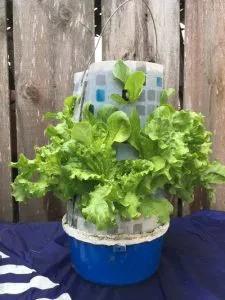
Mboga za majani aina ya chainizi ambazo zinasifika kwa utajiri wake mkubwa wa vitamini na madini mengi, zimepandwa kwa kutumia kilimo cha kisasa kisichotegemea udongo.